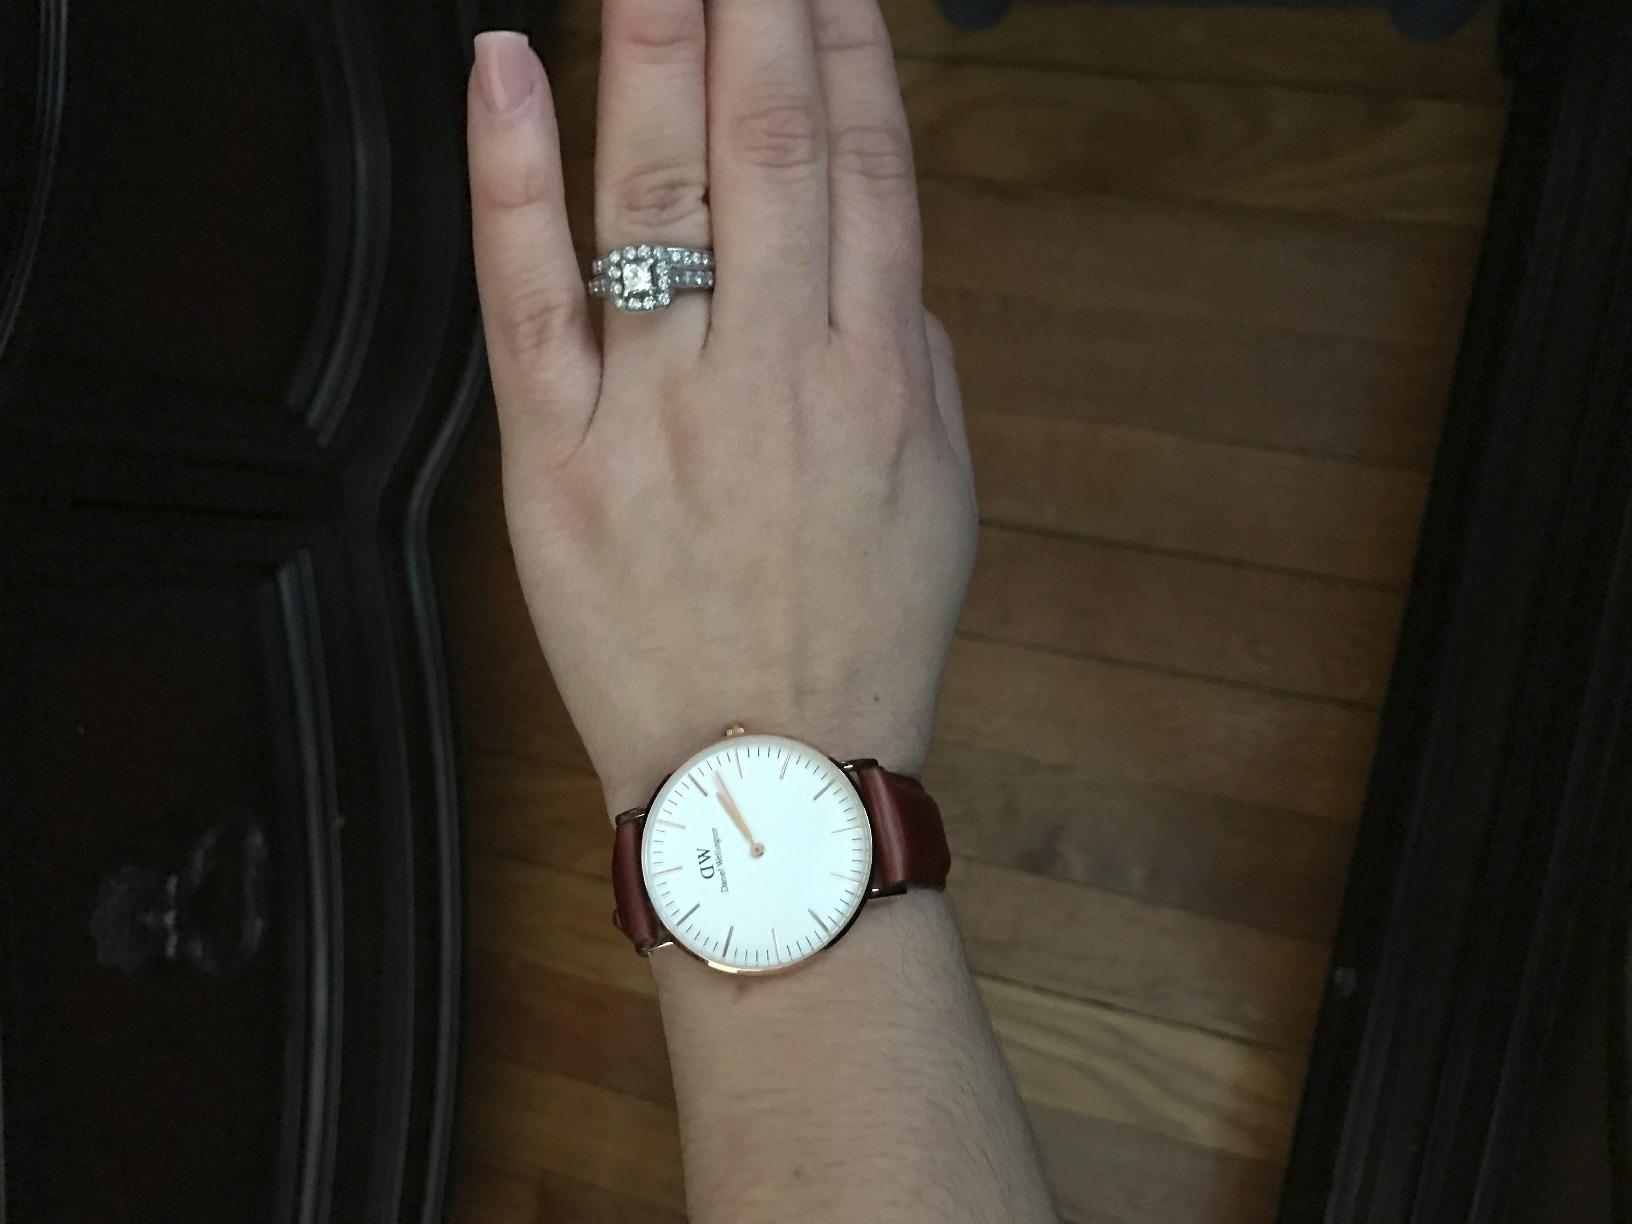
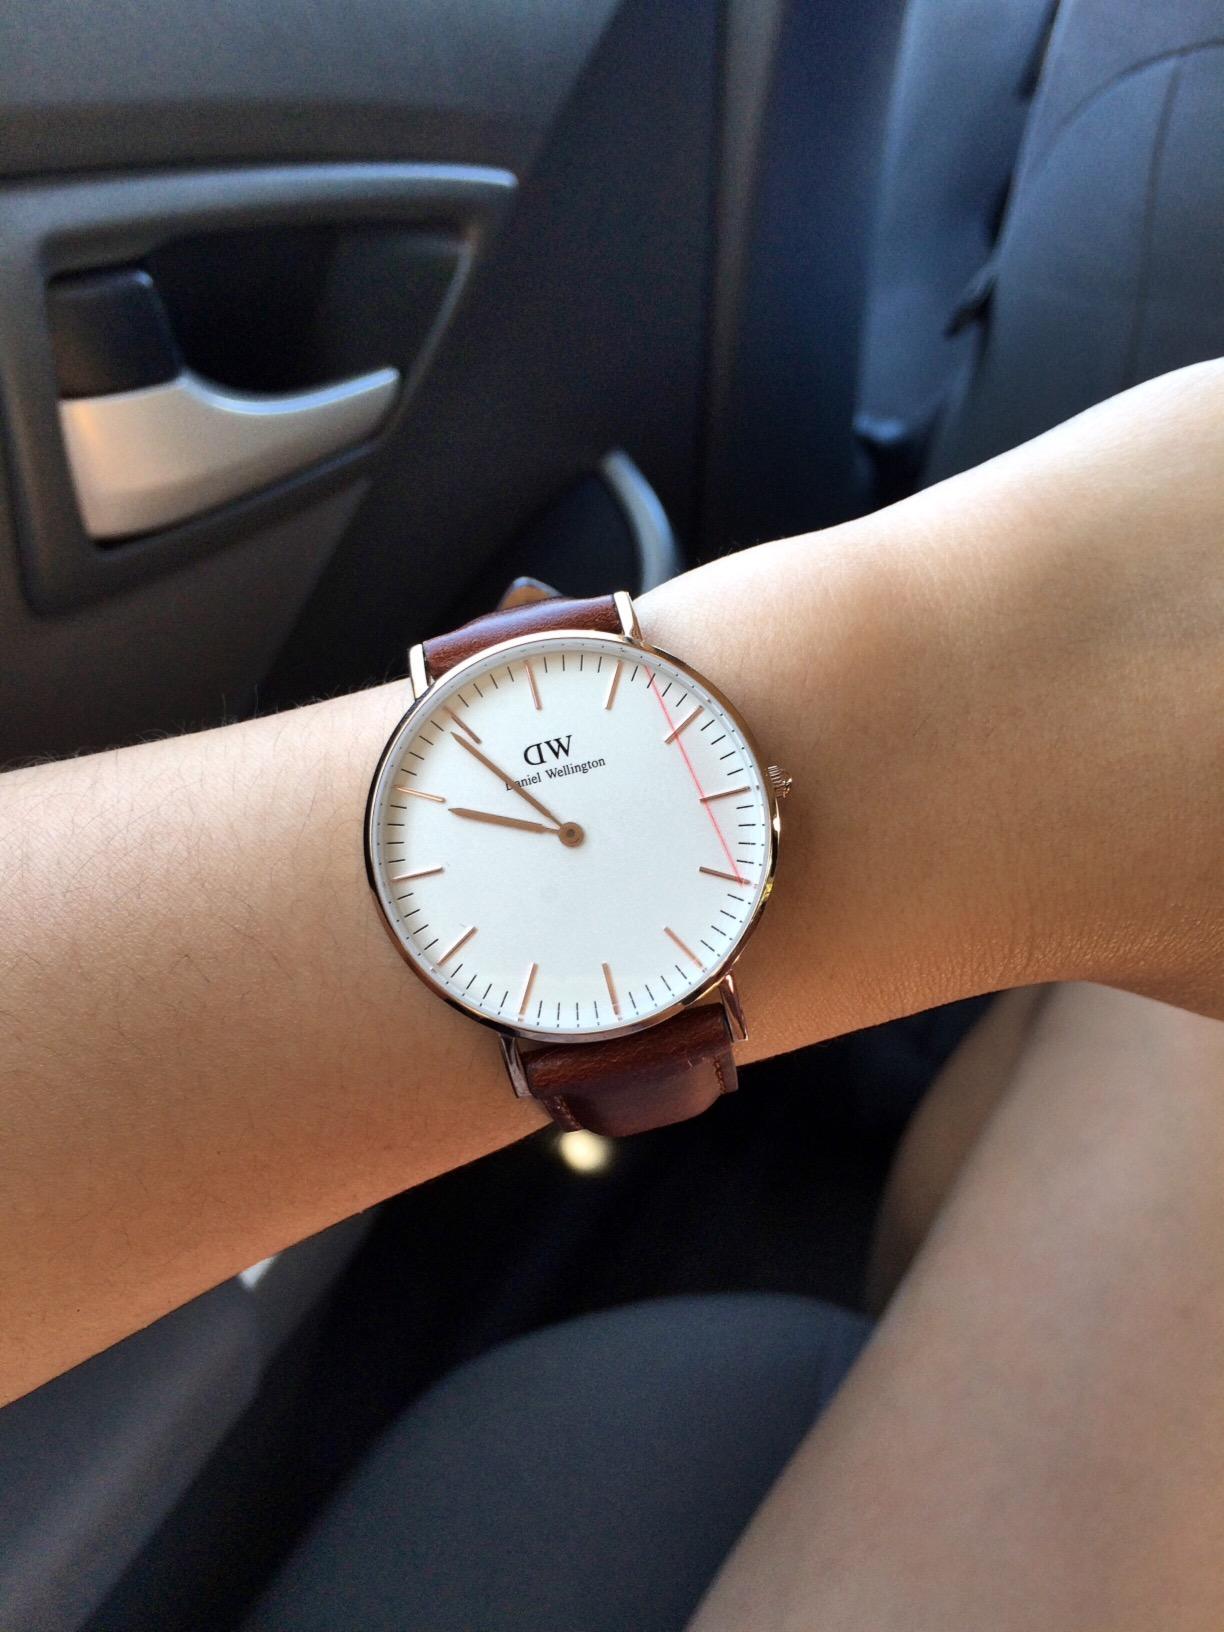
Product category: accessories_watch
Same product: yes